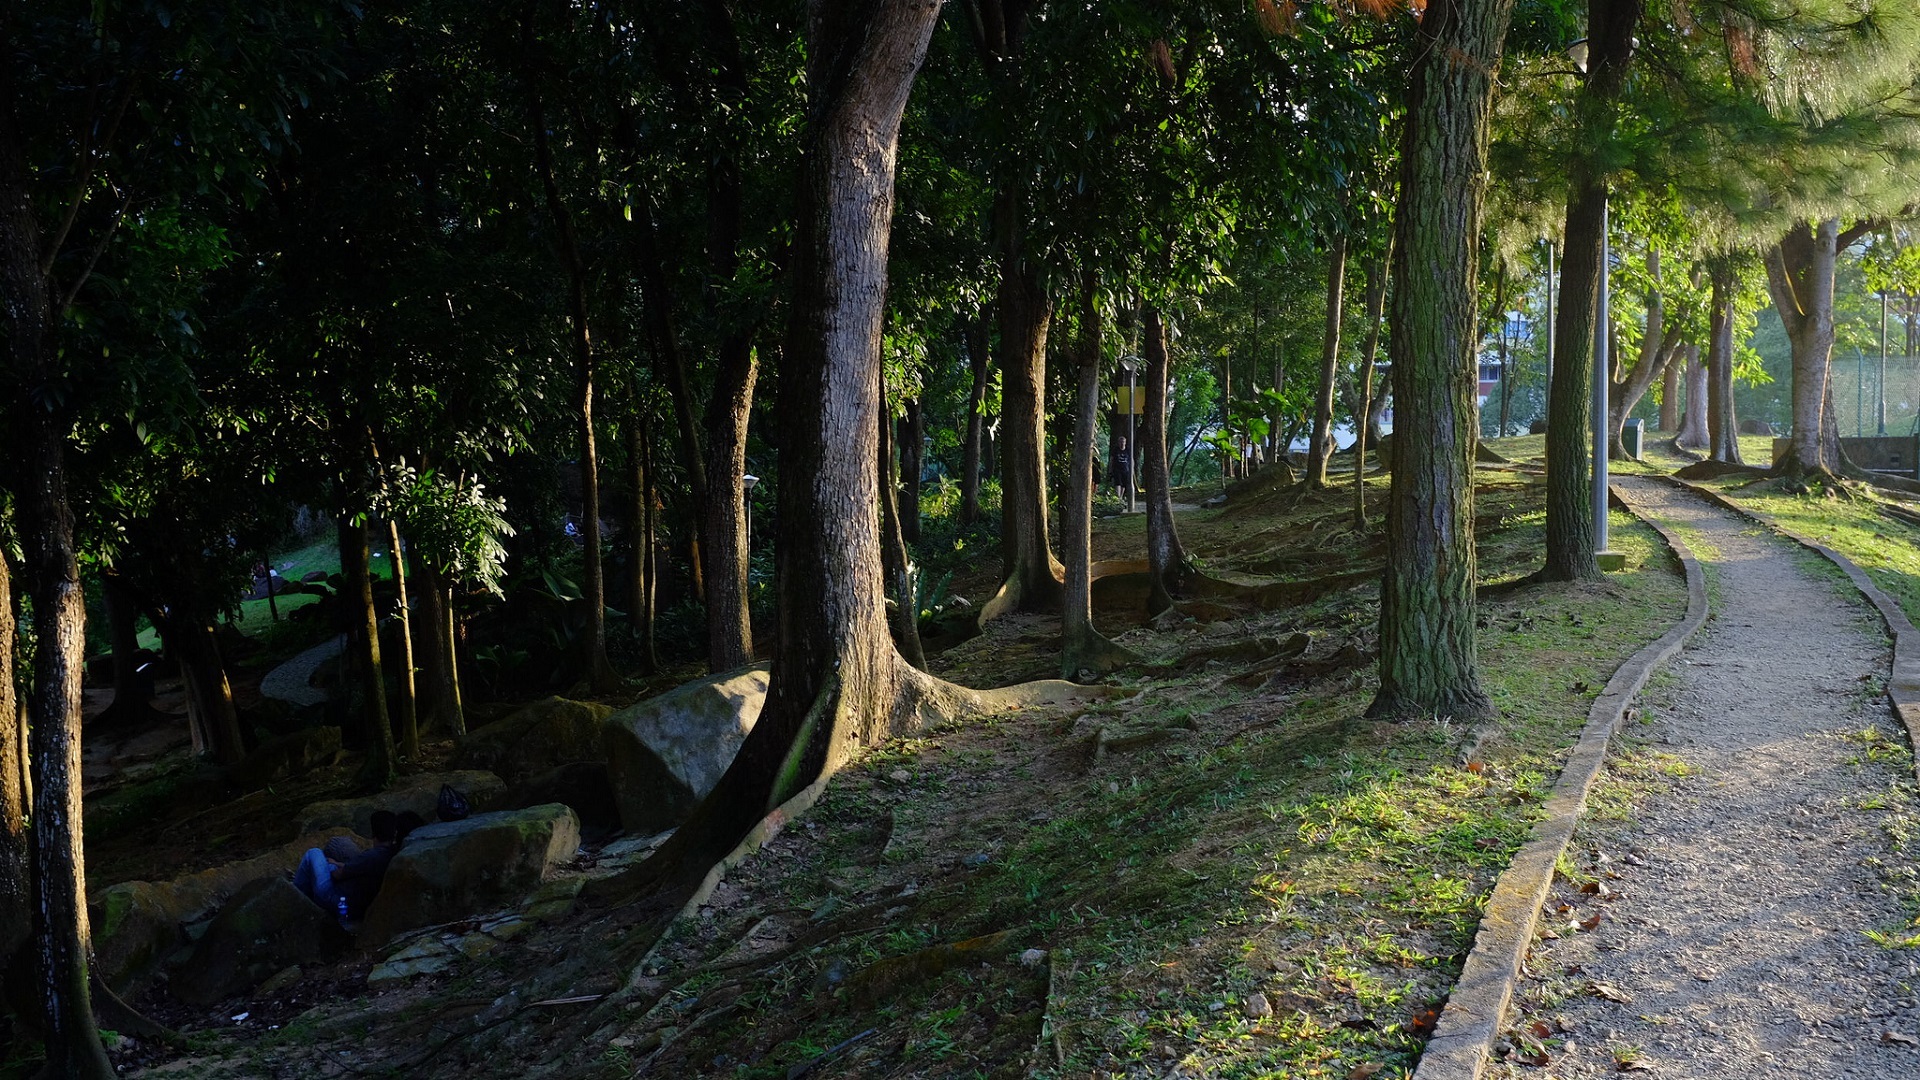
landscape, tree, nature, forest, swamp, wilderness, wood, road, hiking, trail, trunk, country road, bark, foliage, green, jungle, relax, park, rest, flora, tree trunk, conifer, trees, leaves, rocks, stones, relaxation, vegetation, wetland, undergrowth, wallpaper, tired, woodland, habitat, ecosystem, based, tree branches, couple of walkers, natural environment, woody plant